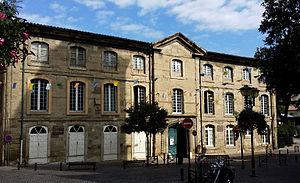
Hôtel du Marquis de la Tourette, situé à Tournon-sur-Rhône en France
L'hôtel du marquis de la Tourette est un hôtel particulier situé à Tournon-sur-Rhône, en France.
Cet article recense les monuments historiques de l'Ardèche, en France. Pour les monuments historiques de la commune de Bourg-Saint-Andéol, voir la liste détaillée des monuments historiques de Bourg-Saint-Andéol